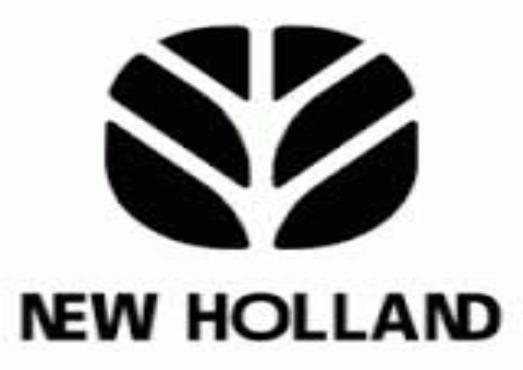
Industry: Others